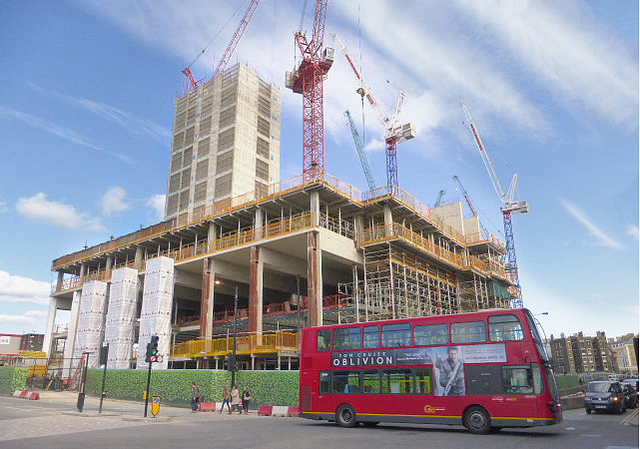
user: Given an image and a question. Answer the question in a short answer. Question: What do people call a vehicle like the one in this picture? Short Answer:
assistant: double decker bus